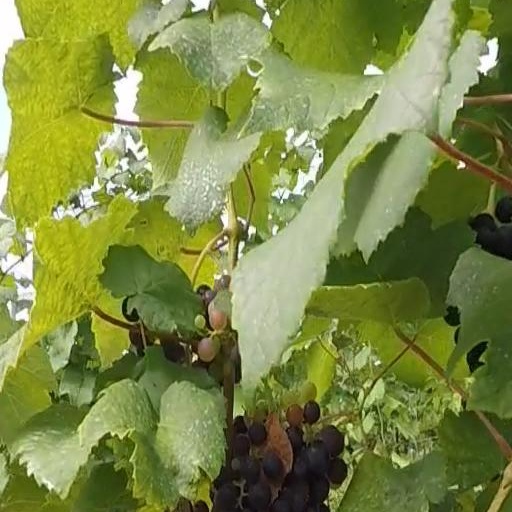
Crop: grape